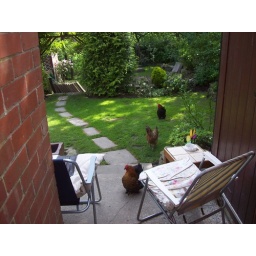
Queue at the kitchen door in the morning